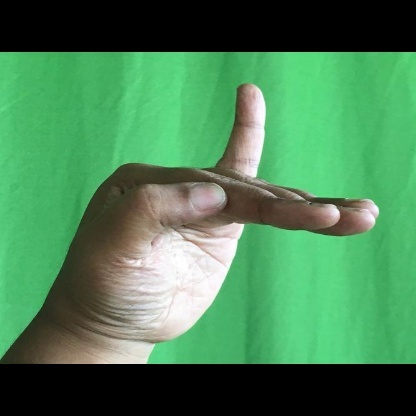
Mudra: Hamsapaksha